Down feather

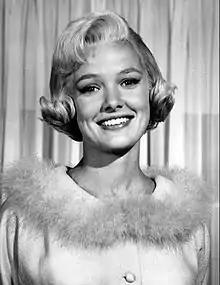
Down feathers are sometimes used as decorative trim on clothing.

In Iceland and Scandinavia, colonies of more than 5,000 birds sometimes develop in "farmed" areas, while in some protected areas of the Novaya Zemlya archipelago, nest densities exceed . On the other hand, the more nomadic indigenous peoples of Arctic Canada did not see down production as a reasonable source of income and tended to overexploit eider nests with "indifferent" collection of down feathers from the nests.